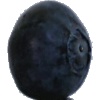
Label: Blueberry 1